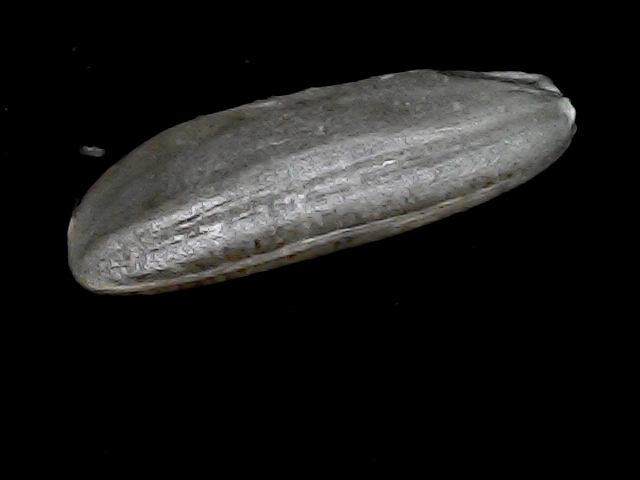
Rice variety: BD49